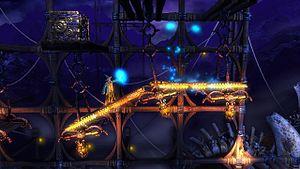
Trine est un jeu vidéo développé par le studio finlandais Frozenbyte, et publié en 2009 pour Windows, Mac OS X, Linux, et PlayStation 3, via le PlayStation Network. Il s’agit d’un jeu de plates-formes mêlant action et réflexion et faisant appel à la physique. Le joueur incarne trois personnages, un Chevalier, une Voleuse et un Magicien, liés ensemble par un artefact magique, le Trine, et évoluant au cœur d’un univers médiéval-fantastique. Il a connu trois suites portant le nom de Trine 2 puis Trine 3: The Artifacts of Power ainsi que Trine 4: The Nightmare Prince.